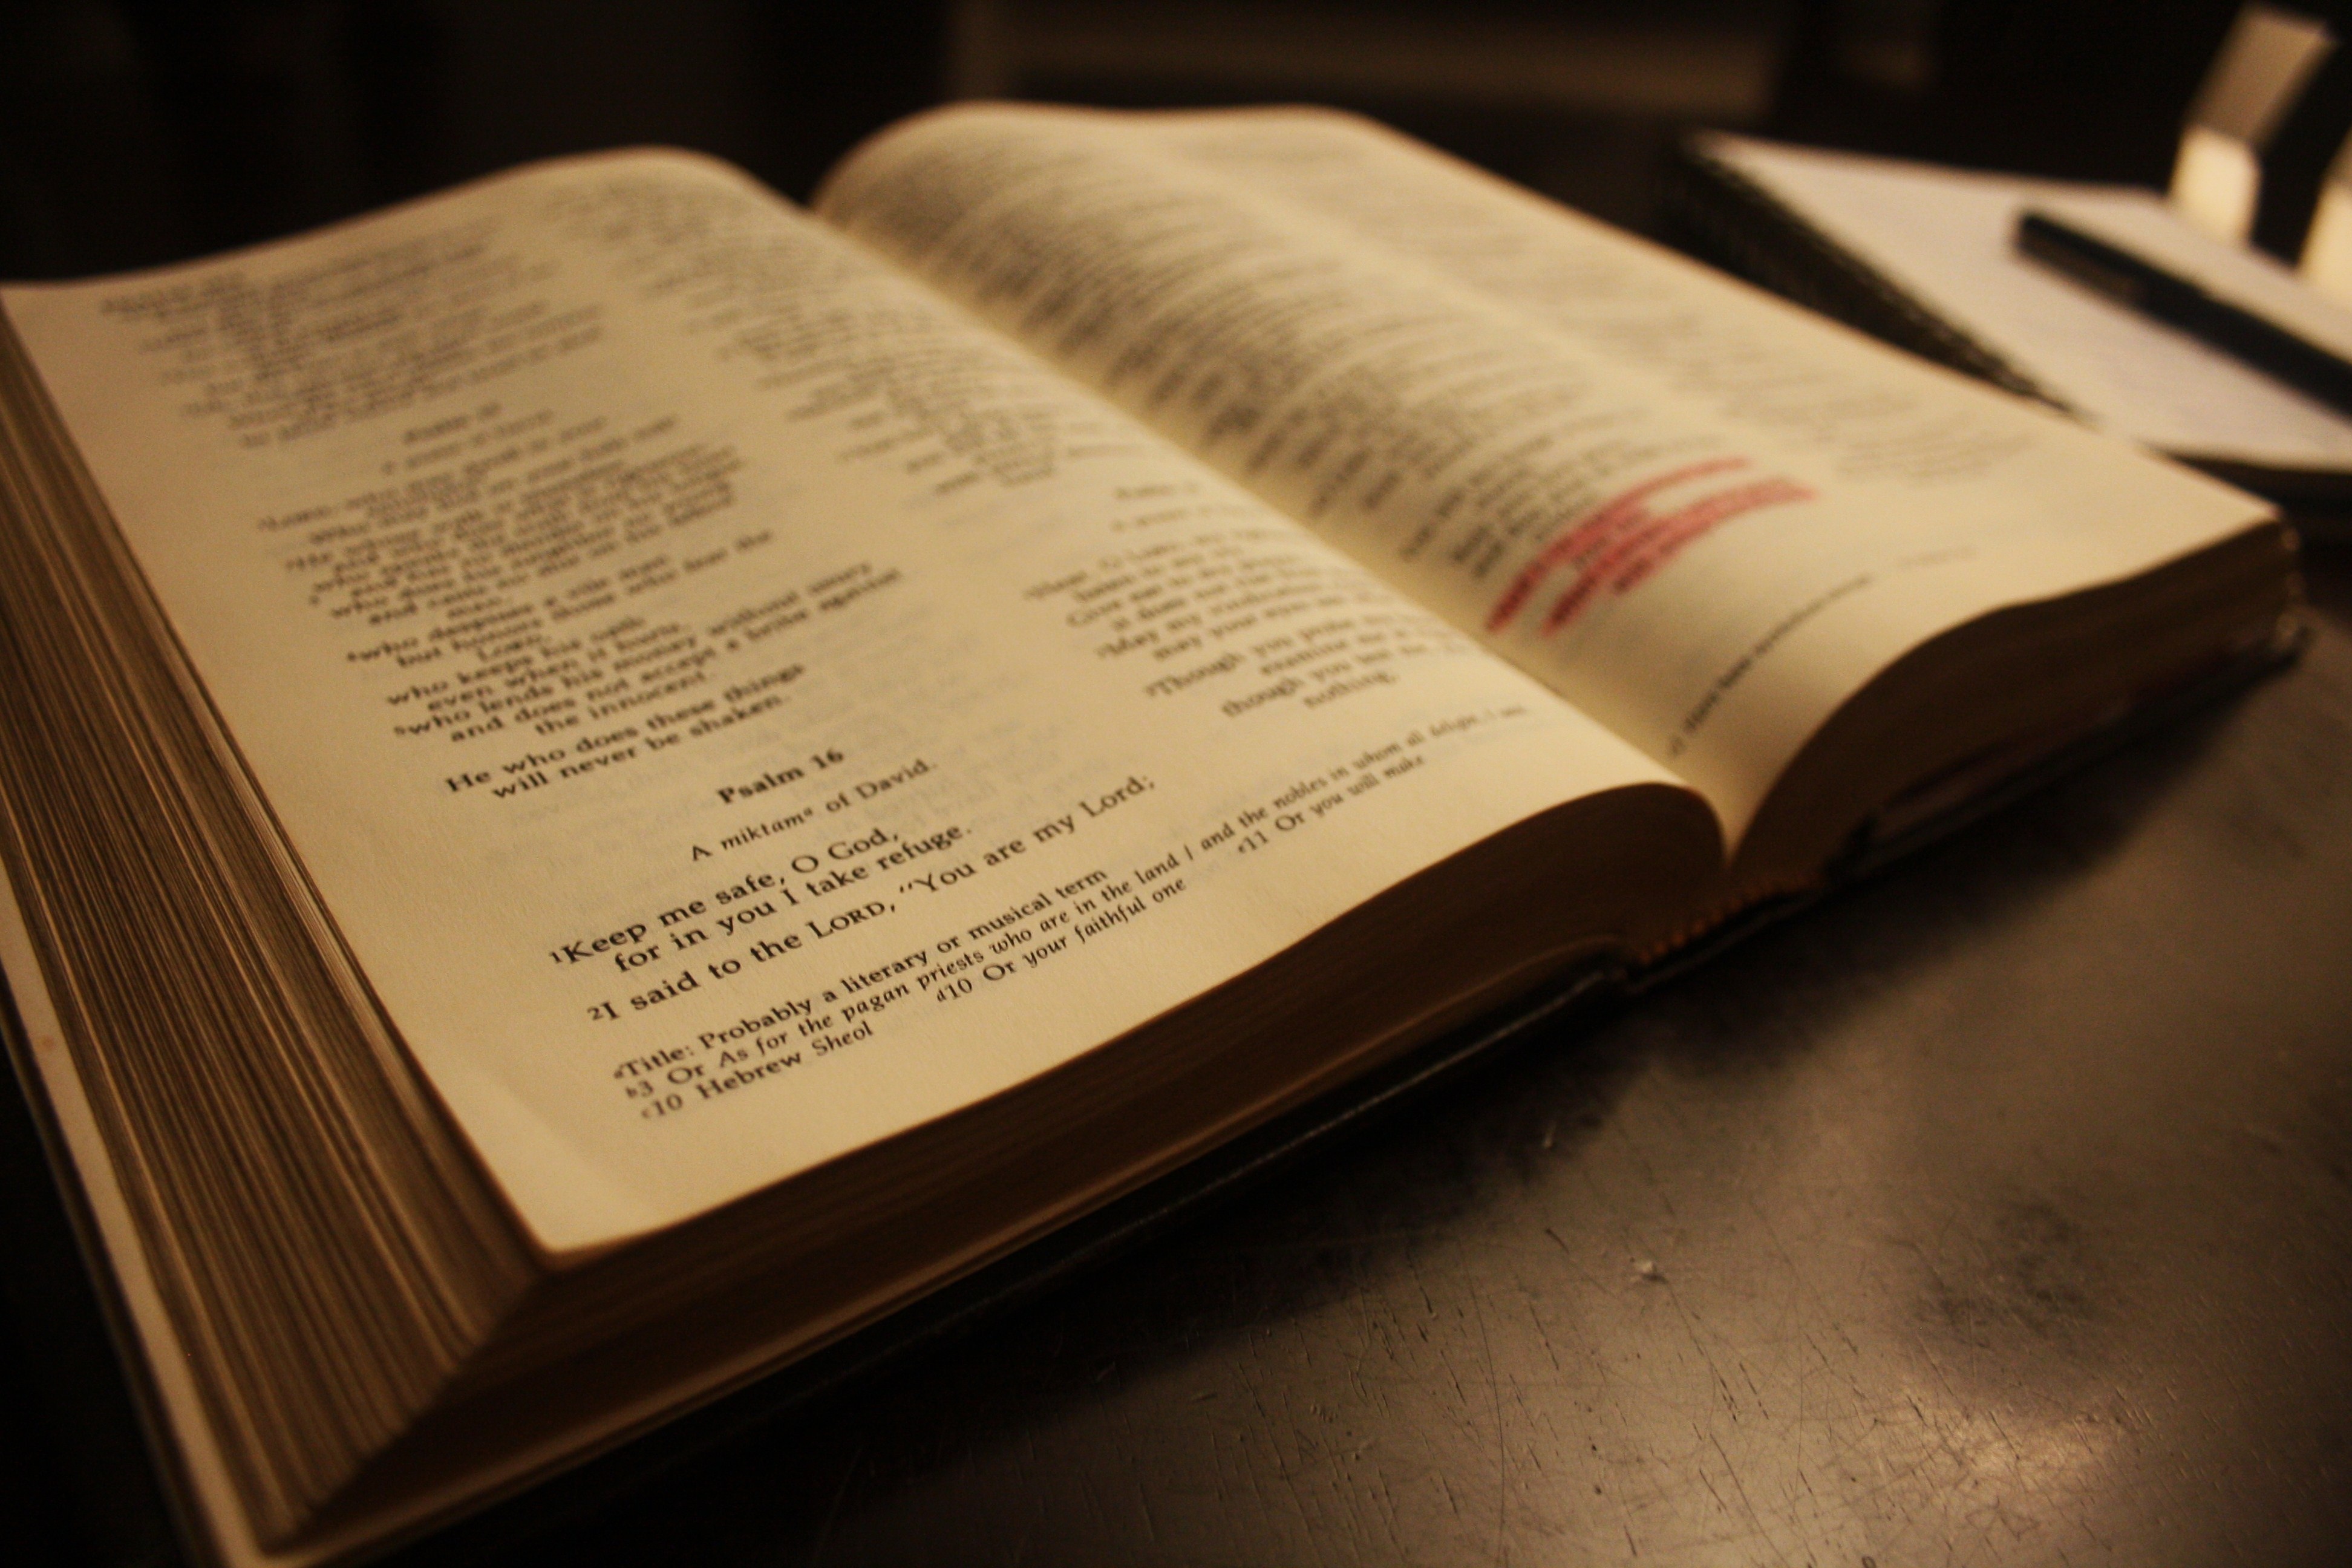
writing, book, read, open, vintage, antique, old, reading, religion, ancient, christian, bible, spiritual, education, textbook, close up, brand, scripture, religious, art, literature, study, library, text, school, christianity, learn, studying, learning, document, god, wisdom, knowledge, open bible, bible study